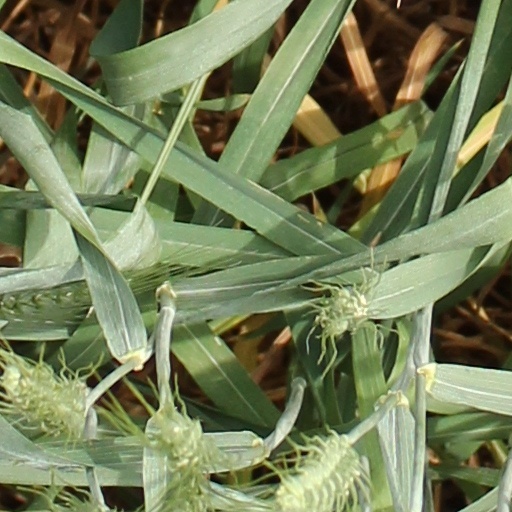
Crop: wheat